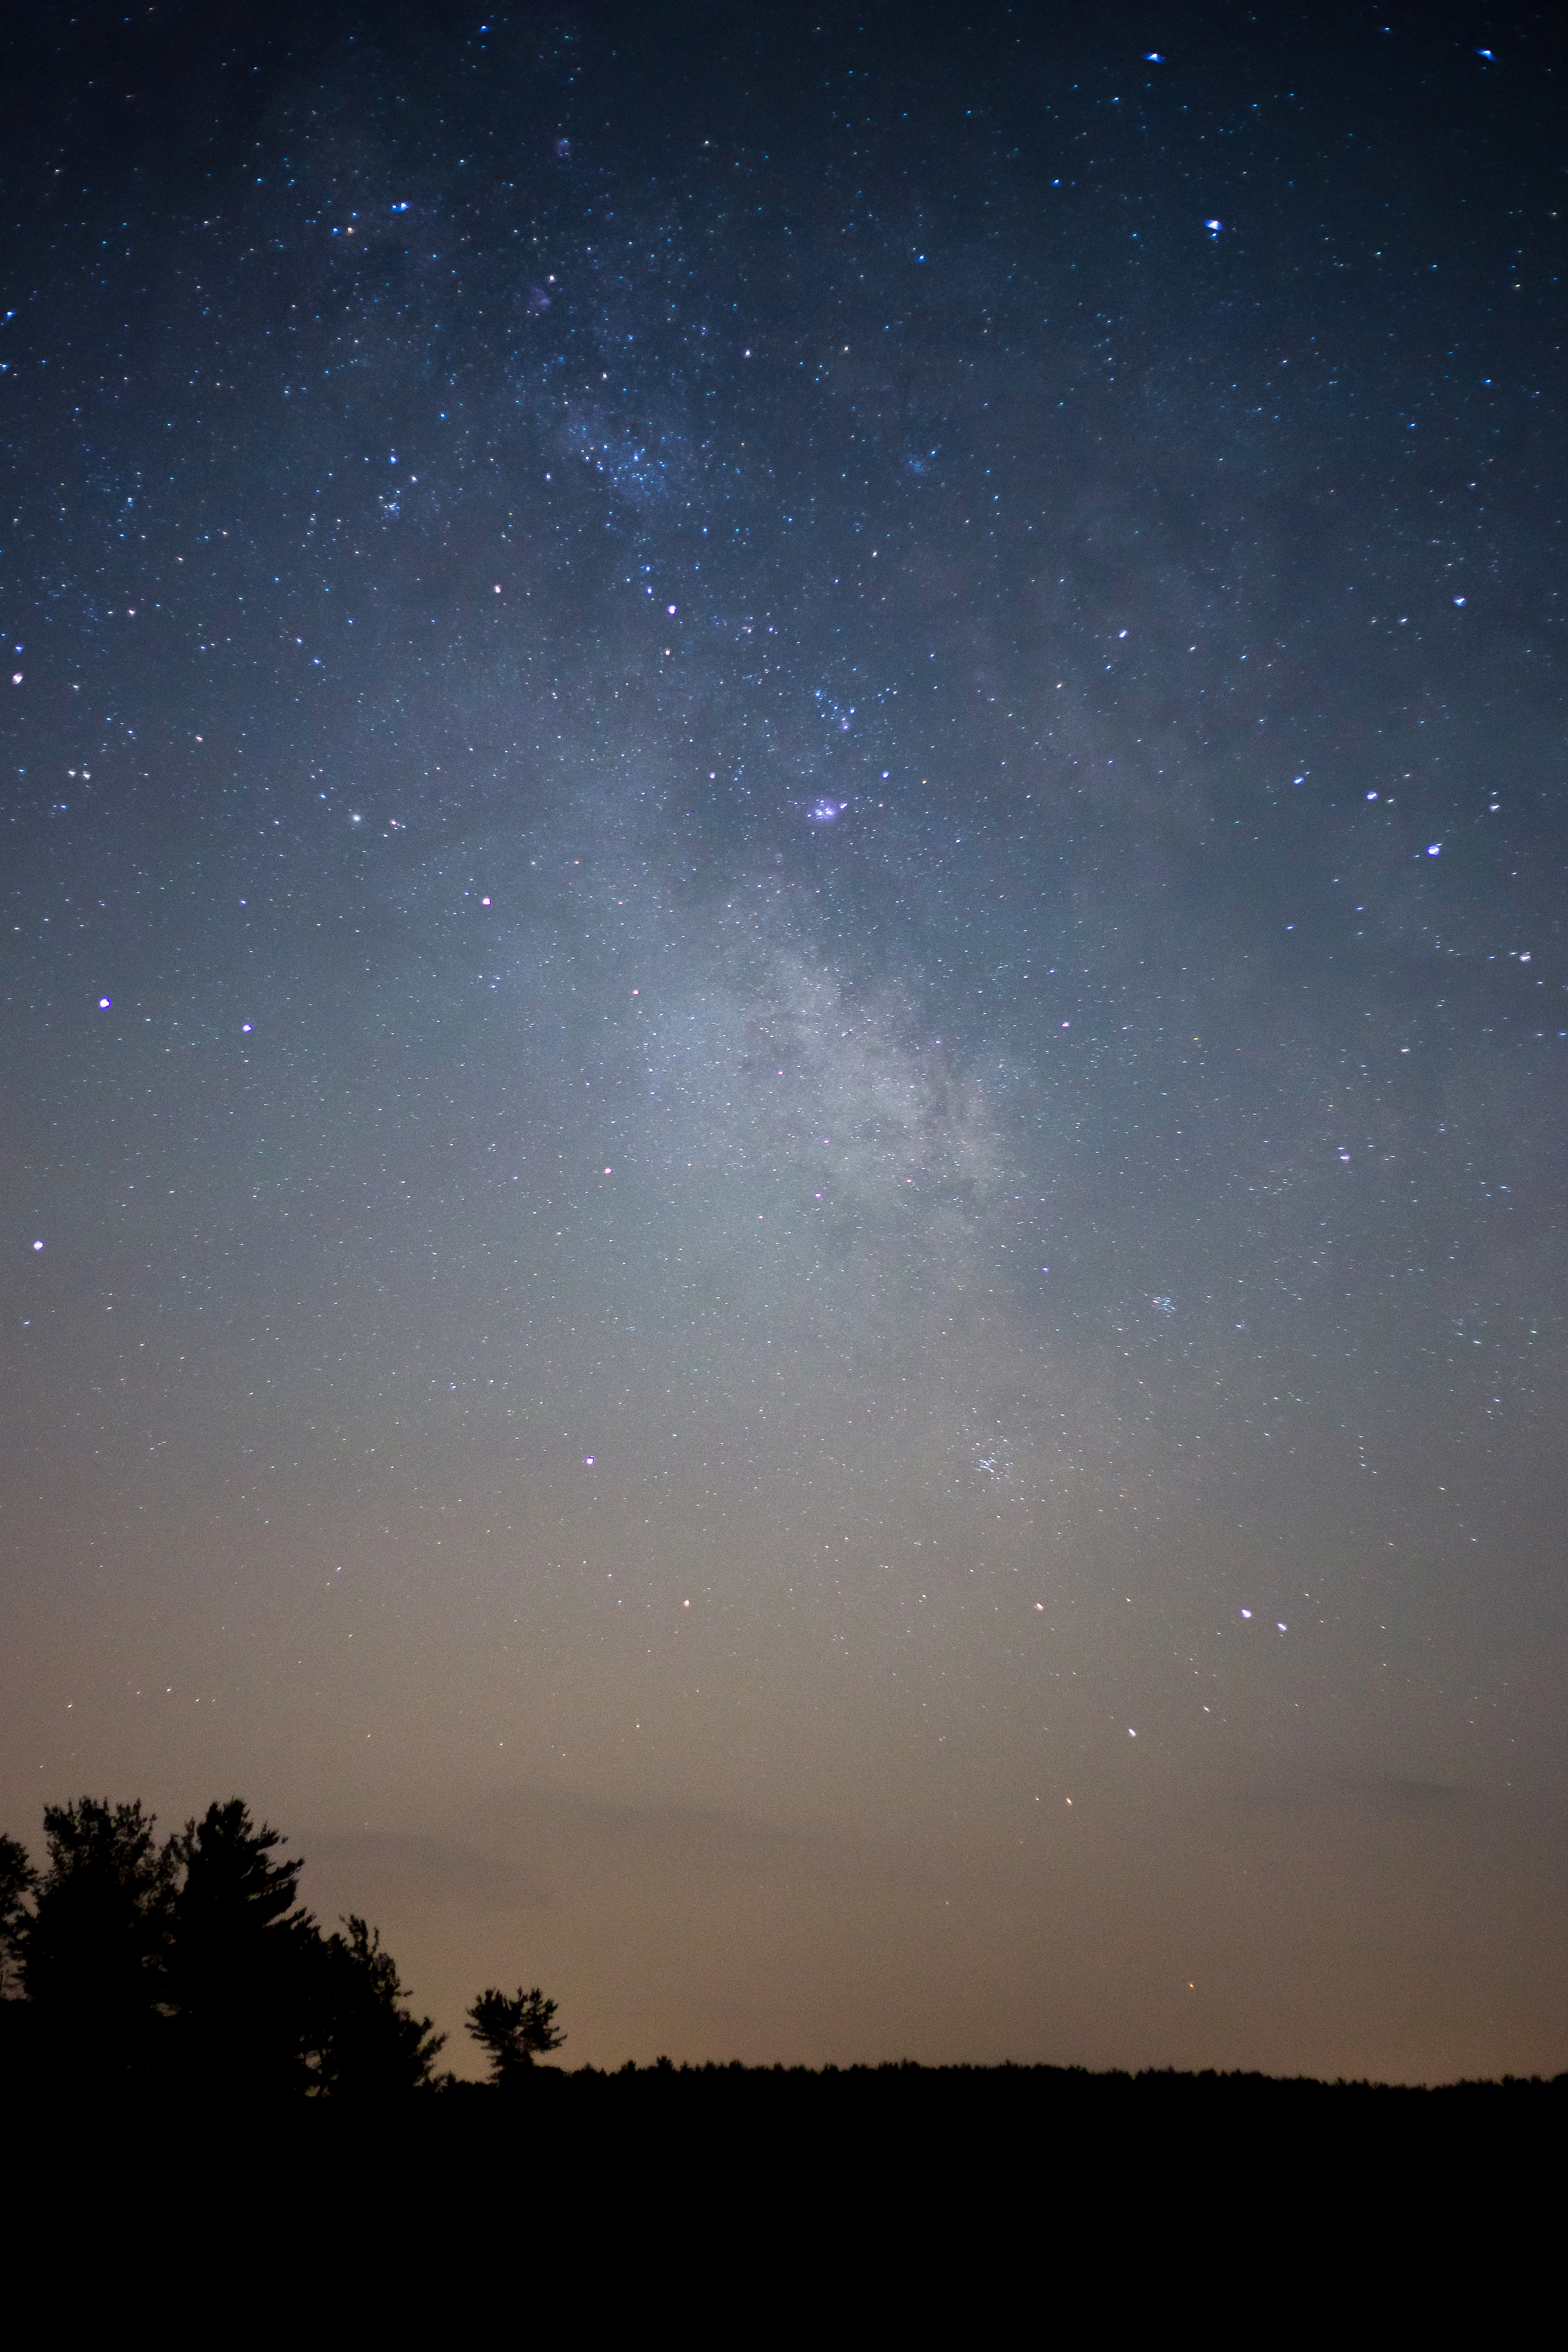
sky, night, star, milky way, atmosphere, galaxy, astronomy, stars, astronomical object, spiral galaxy